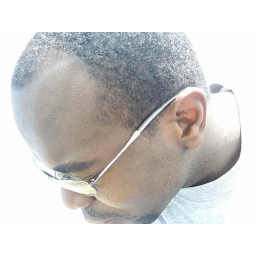
Sitting on some rocks on the beach in PengHu...Beautiful place, very boring!